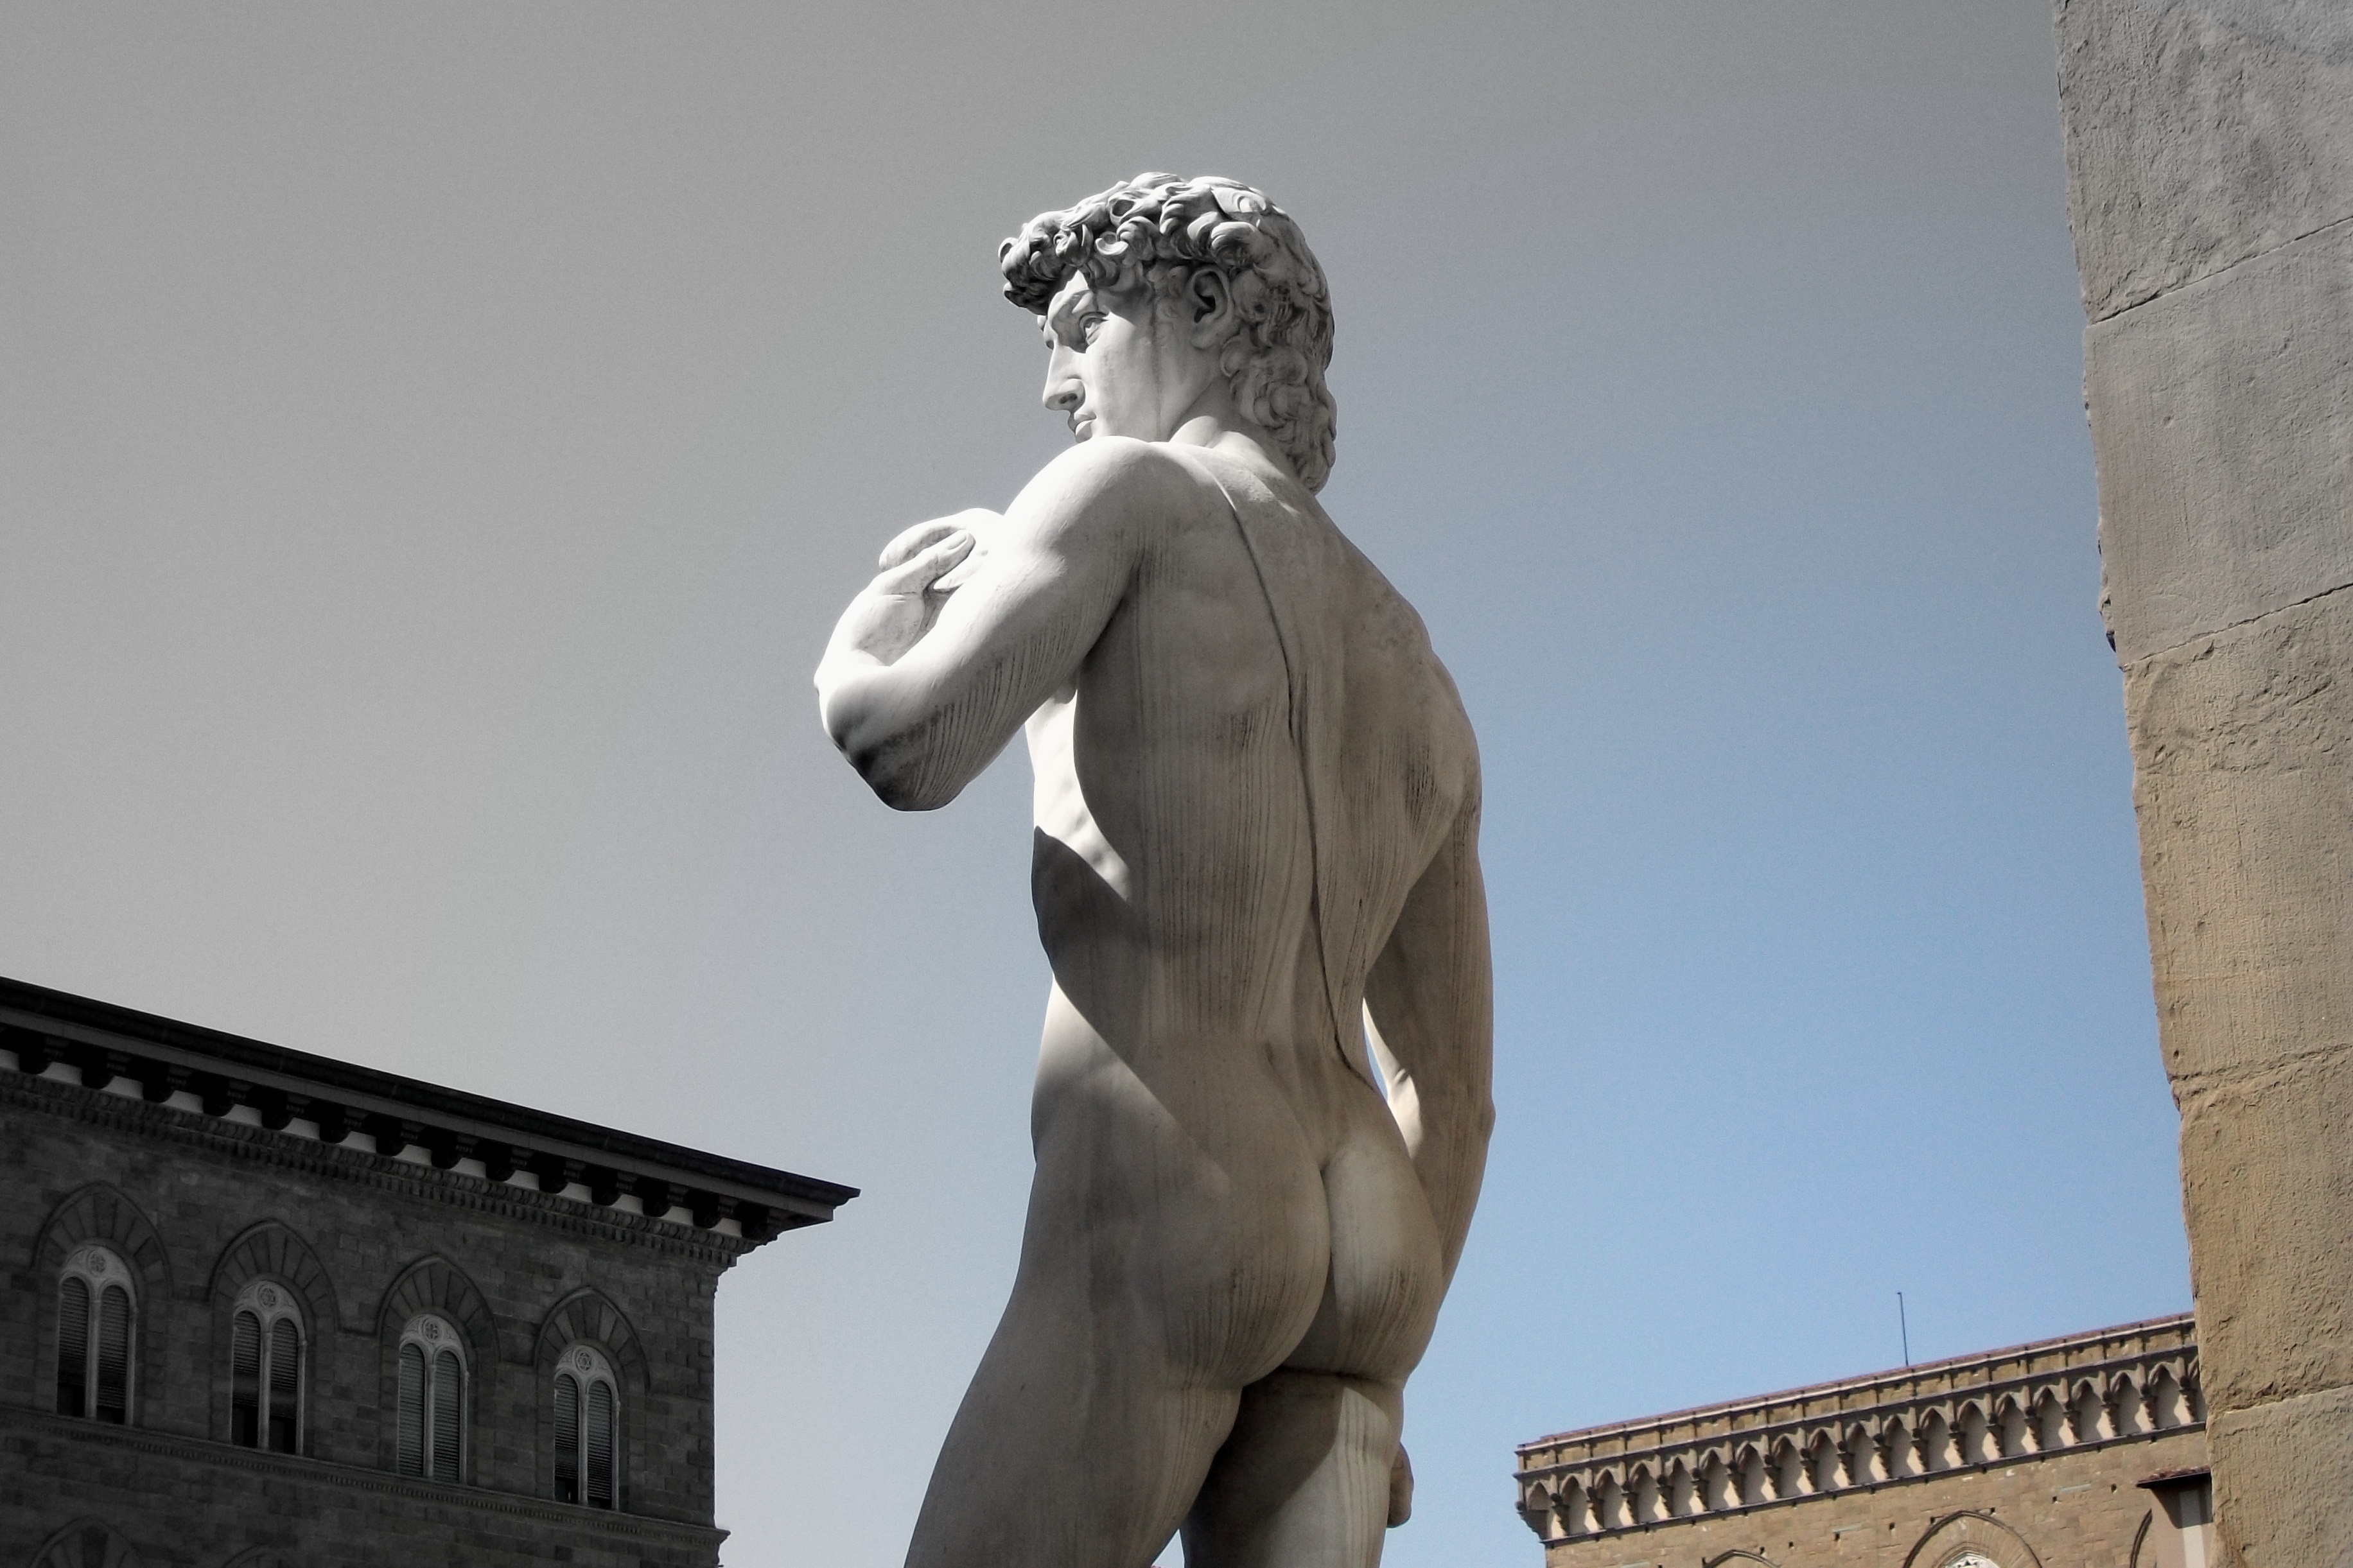
monument, statue, artwork, sculpture, art, temple, sculptures, michelangelo, florence, david, ancient history